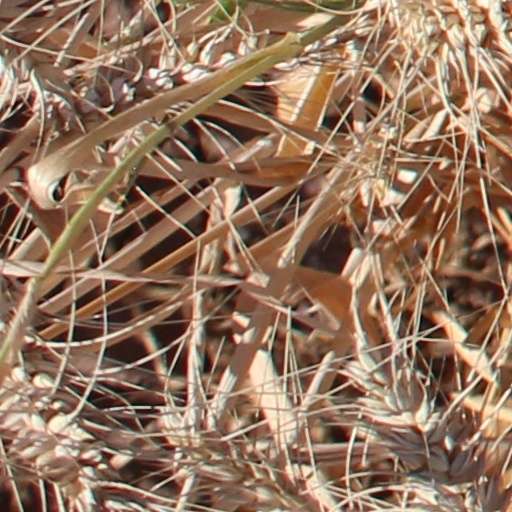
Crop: wheat